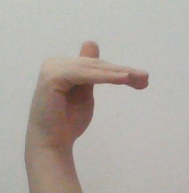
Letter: khaa